Ronny Naftaniel

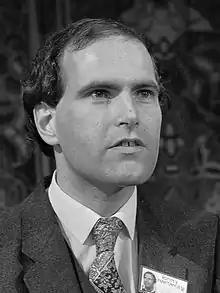
Naftaniel in 1982

Ronald Maurice (Ronny) Naftaniel (born October 10, 1948 in Amsterdam) is the former director of the (Centrum Informatie en Documentatie Israël) (CIDI), in The Hague, The Netherlands, having served in this role from 1980 to 2013.